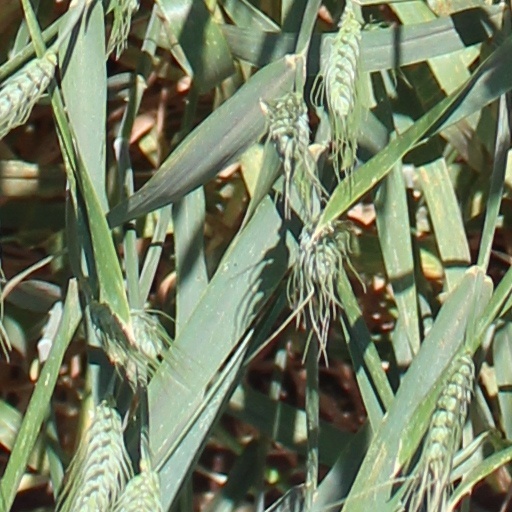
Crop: wheat